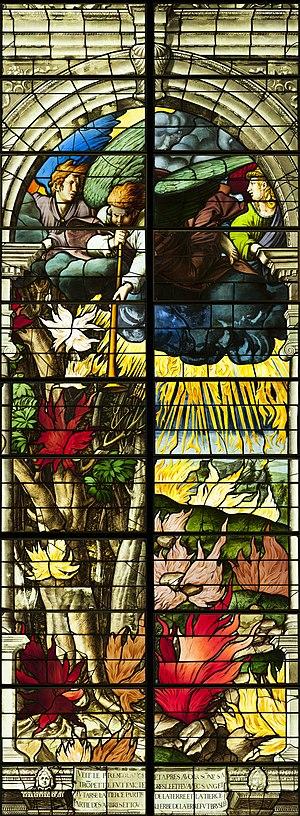
Montage présentant le registre supérieur de la baie 2 de l'abside.